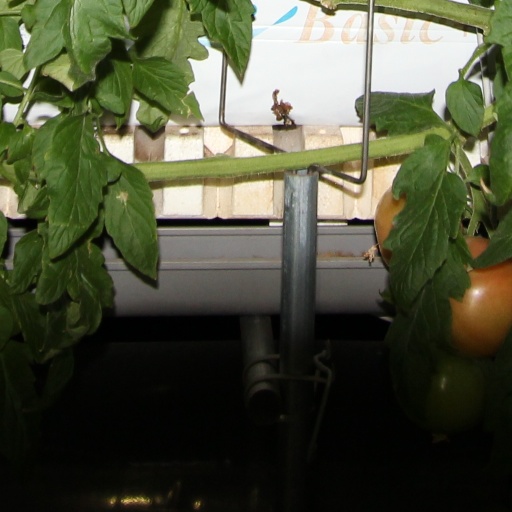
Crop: tomato